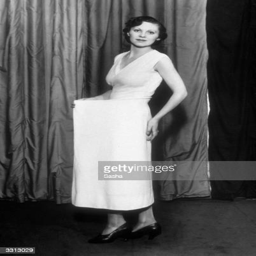
a model wearing a wraparound skirt designed by award winner